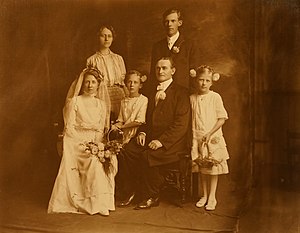
Mogens Uhrenholt / Livet i USA
Eline og Mogens Uhrenholt. Bryllupsbillede, Cedar Falls, Iowa 1915
Eline og Mogens Uhrenholt. Bryllupsbillede, Cedar Falls, Iowa, 1915.
Mogens Marinus Uhrenholt var en dansk læge og missionær, blandt andet 1916-1919 i Nigeria for Dansk Forenet Sudanmission.